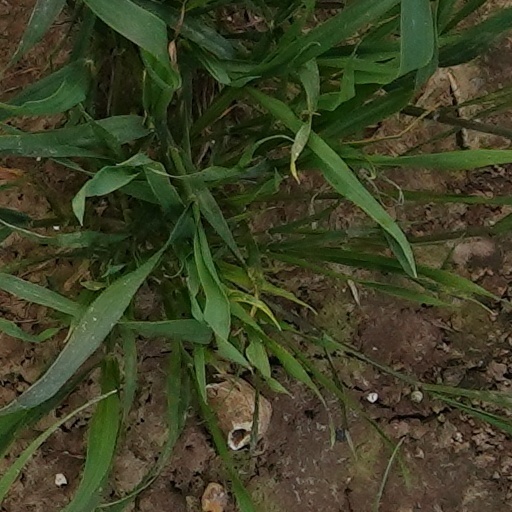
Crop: wheat